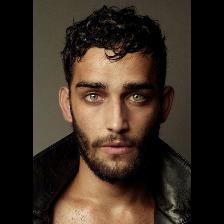
Label: Human